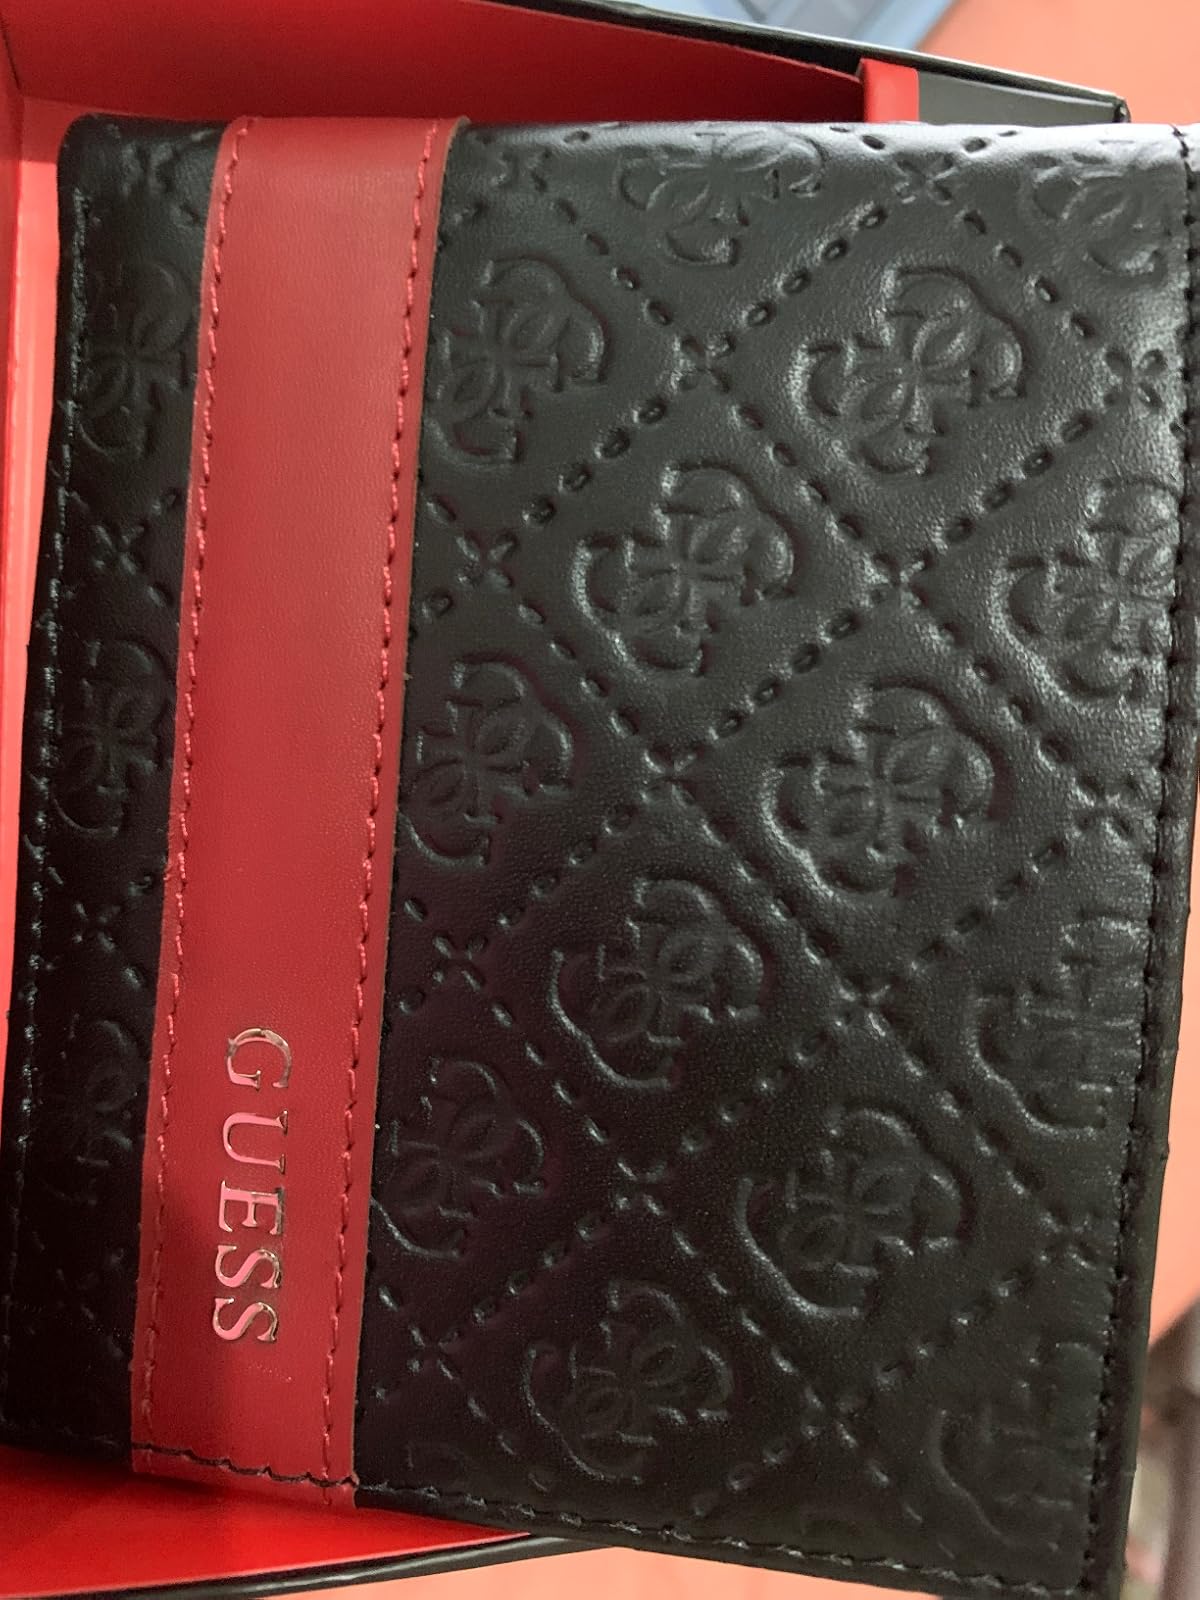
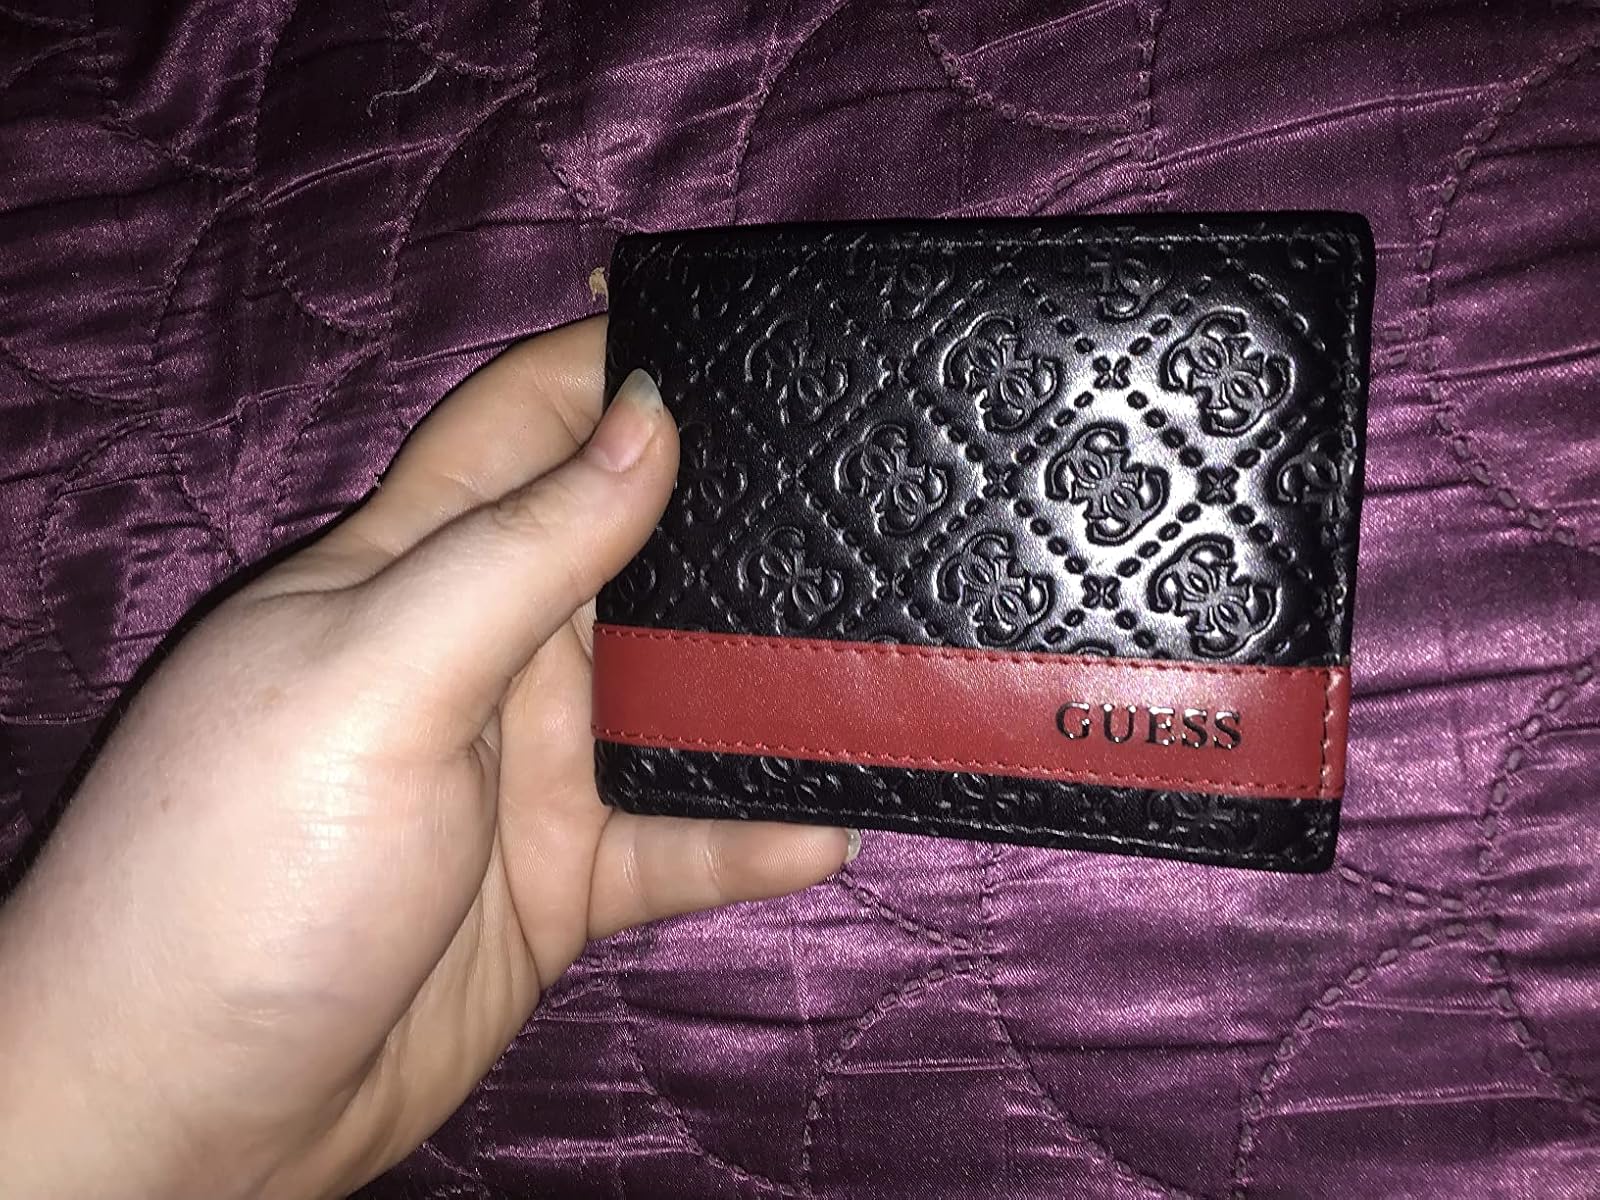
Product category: accessories_wallet
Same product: yes